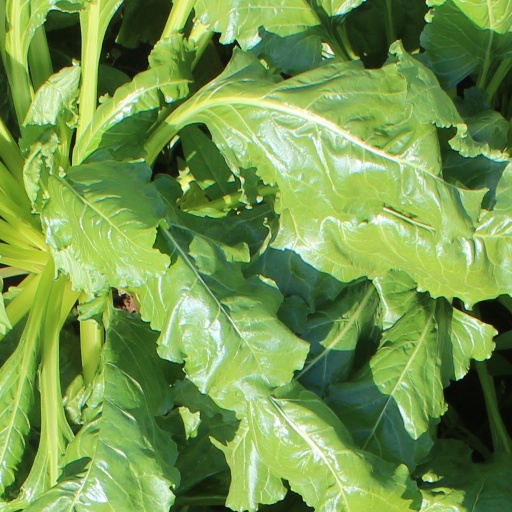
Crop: sugar beet